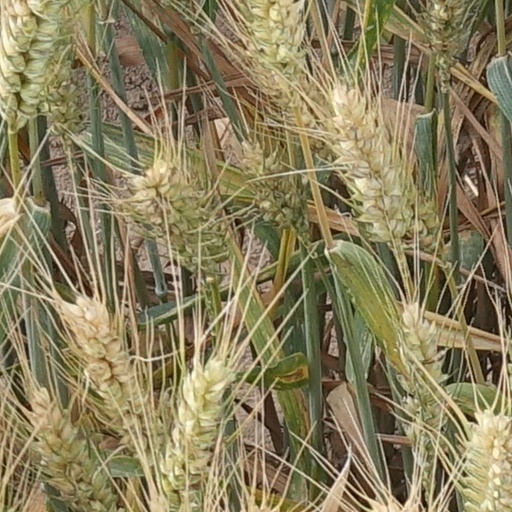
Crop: wheat